Faxinal dos Guedes

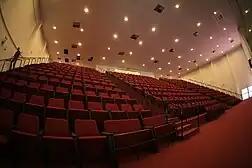
César Avelino Bragagnolo Events Center

The municipality has two culture and events centers. The largest, located in the downtown, has a modern auditorium with capacity for 530 people, dressing rooms, theater, elevator and a modern sound system. This building also houses the city council and the municipal library. His name, Cesar Avelino Bragagnolo, was a tribute to the son of an important businessman from Faxinal dos Guedes. In addition to this, there is also a smaller culture and events center in the district of Barra Grande.